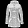
Label: Coat